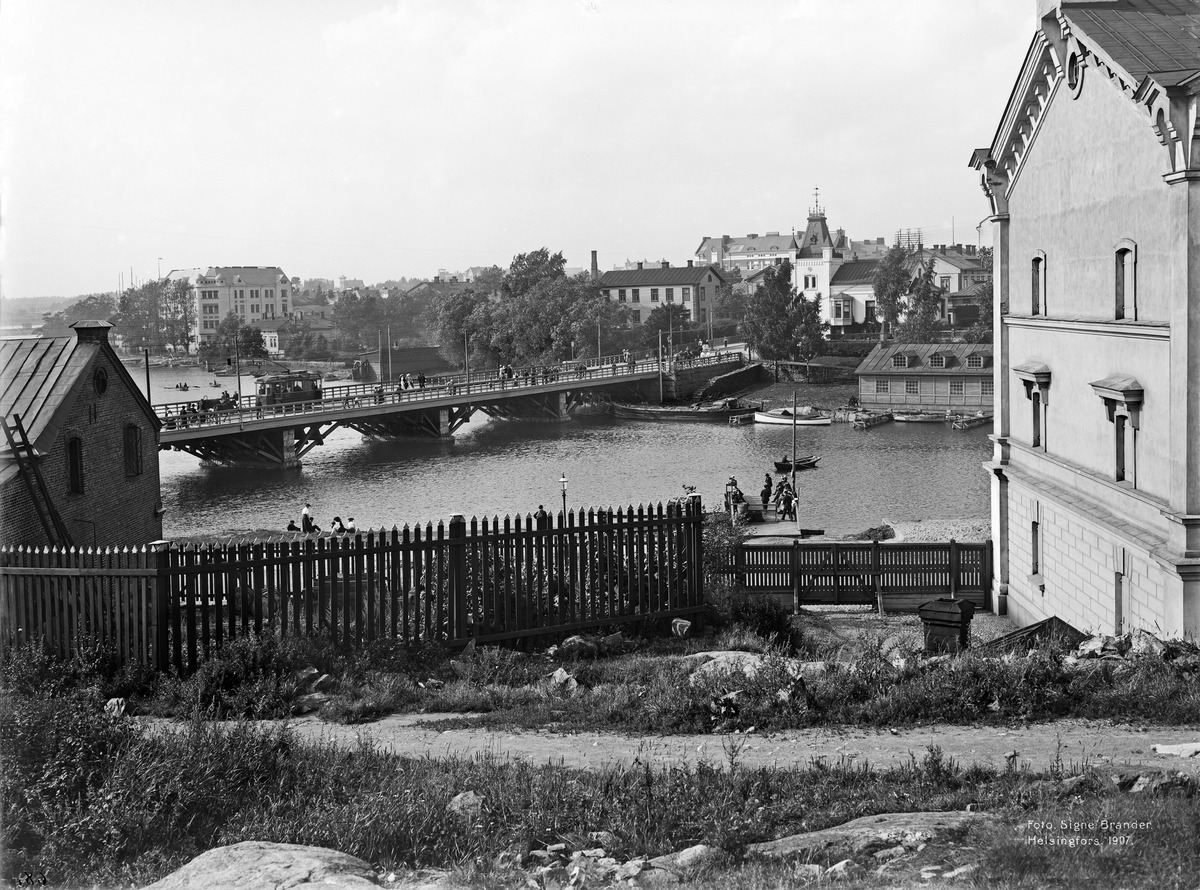
Pitkäsilta Siltavuorenrannasta nähtynä
sisällön kuvaus: Pitkäsilta Siltavuorenrannasta nähtynä.  Etualalla oikealla Siltavuorenranta 16.  Keskellä Siltavuorensalmi.Taustalla Siltasaari, vasemmalla Siltasaarenkatu 2 ja oikealla Siltasaarenkatu 1, Stenbergin huvila mustavalkoinen
Kuvaaja: Brander, Signe, valokuvaaja
Ajankohta: kuvausaika 1907
Paikka: Suomi, Uusimaa, Helsinki, Siltasaari Helsinki, Siltasaarenkatu 2, 1, Siltavuorensalmi, Siltavuorenranta 16
Aiheet: raitiovaunut, jalankulkijat, laiturit